Maya Wiley

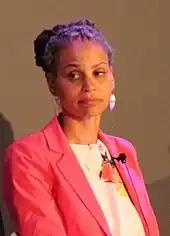
Wiley in 2015

Wiley served in the Civil Division of the U.S. Attorney Office for the Southern District of New York.